Joe Gardi

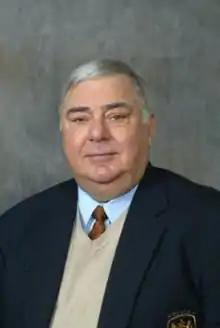
Gardi during his tenure at Hofstra

Joseph T. Gardi (March 2, 1939 – June 2, 2010) was an American football coach. He served as the head football coach at Hofstra University for 16 seasons, from 1990 to 2005, compiling a record of 119–62–2. He is the father of NFL executive Dave Gardi.